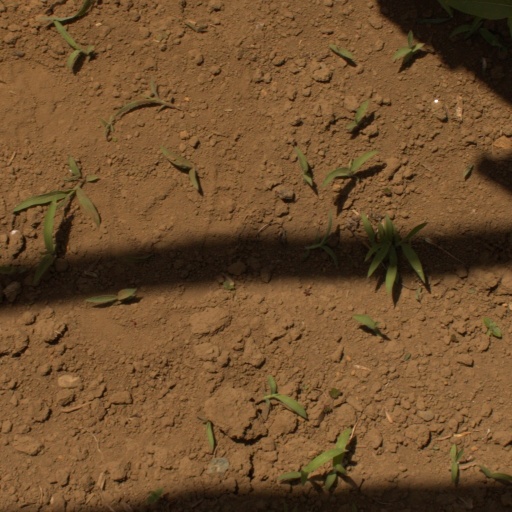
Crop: Jerusalem artichoke